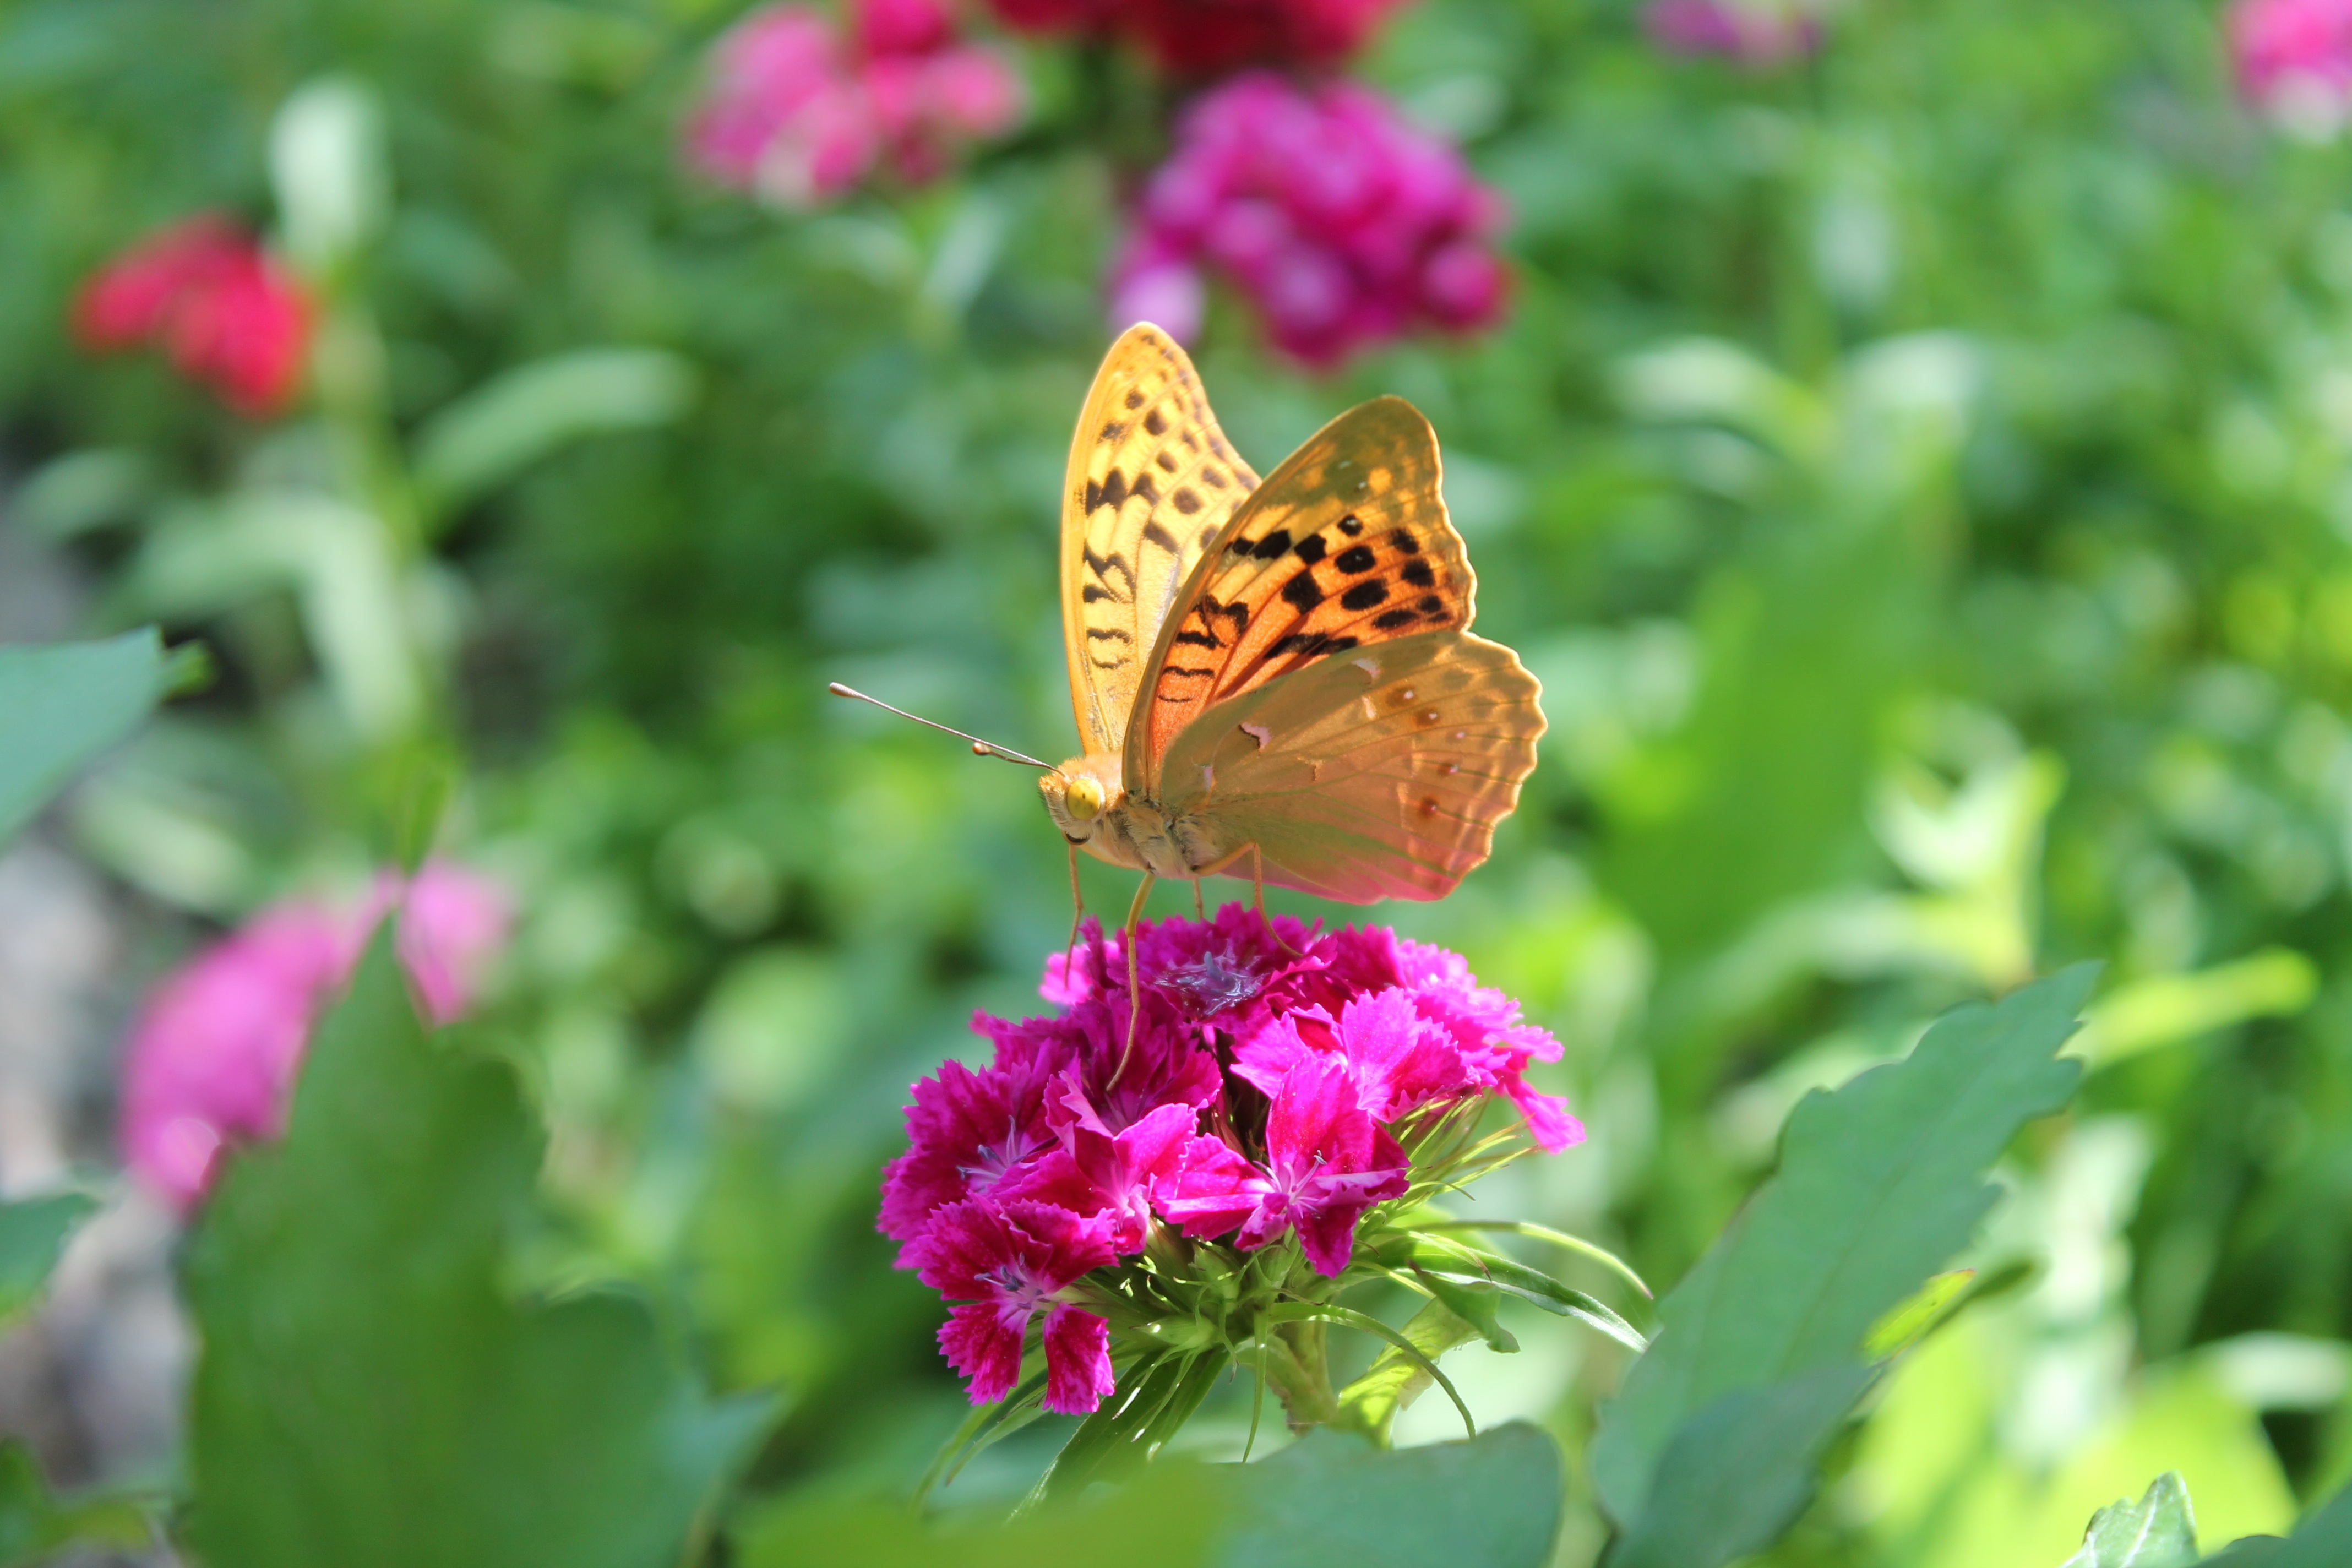
nature, plant, meadow, flower, petal, green, insect, botany, butterfly, garden, flora, fauna, invertebrate, wildflower, flowers, nectar, macro photography, pollinator, annual plant, moths and butterflies